Tequila

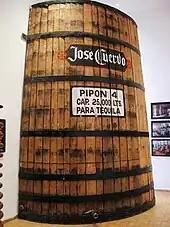
Tequila fermentation vessel, National Museum of Tequila

Tequila is made from the blue agave plant, primarily in the area surrounding the city of Tequila northwest of Guadalajara, and in the Jaliscan Highlands ("Los Altos de Jalisco") of the central western Mexican state of Jalisco. Aside from its geographical distinction, tequila is differentiated from other varieties of mezcal in that all of the agave used in tequila is blue agave, and the methods of production are different.